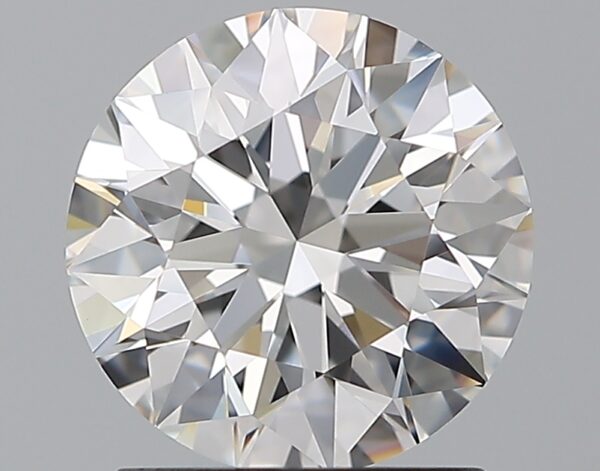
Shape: round
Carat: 1.62
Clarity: VVS1
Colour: D
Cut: EX
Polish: EX
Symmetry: EX
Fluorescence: N
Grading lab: GIA
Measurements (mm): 7.48 x 7.52 x 4.69